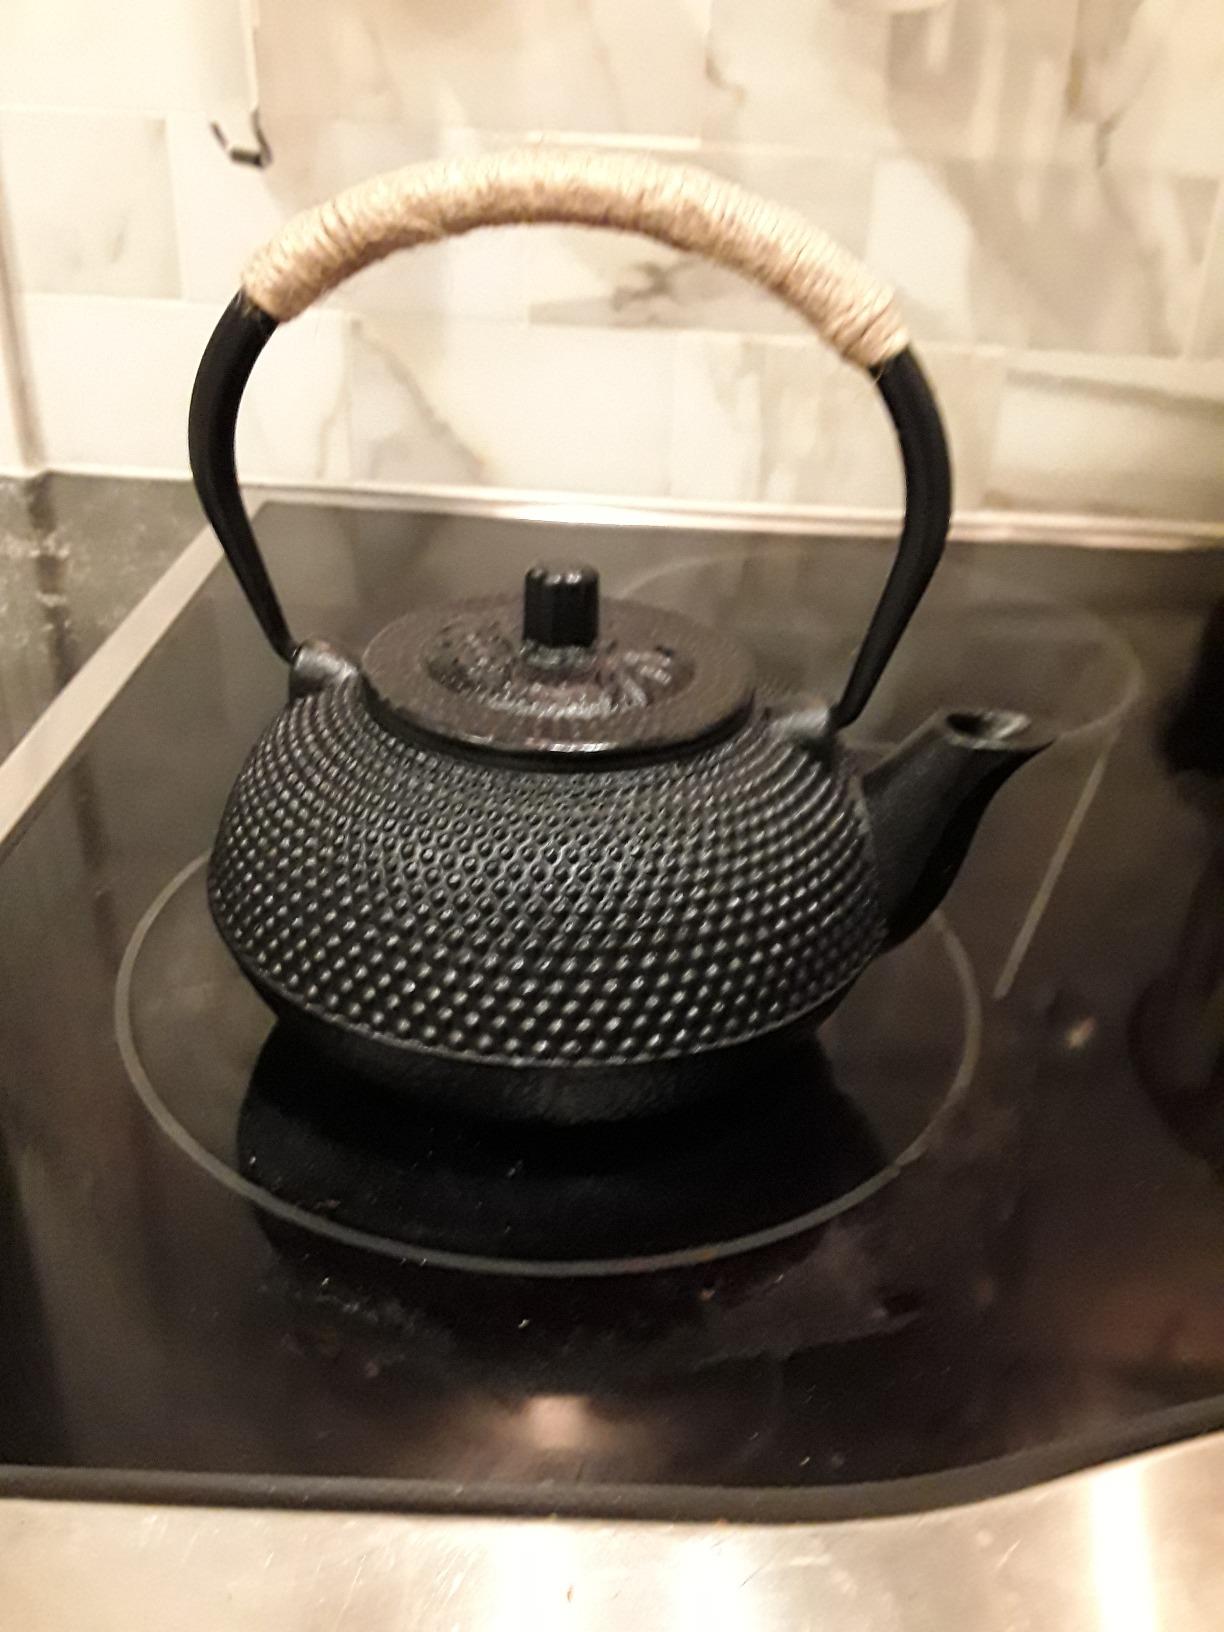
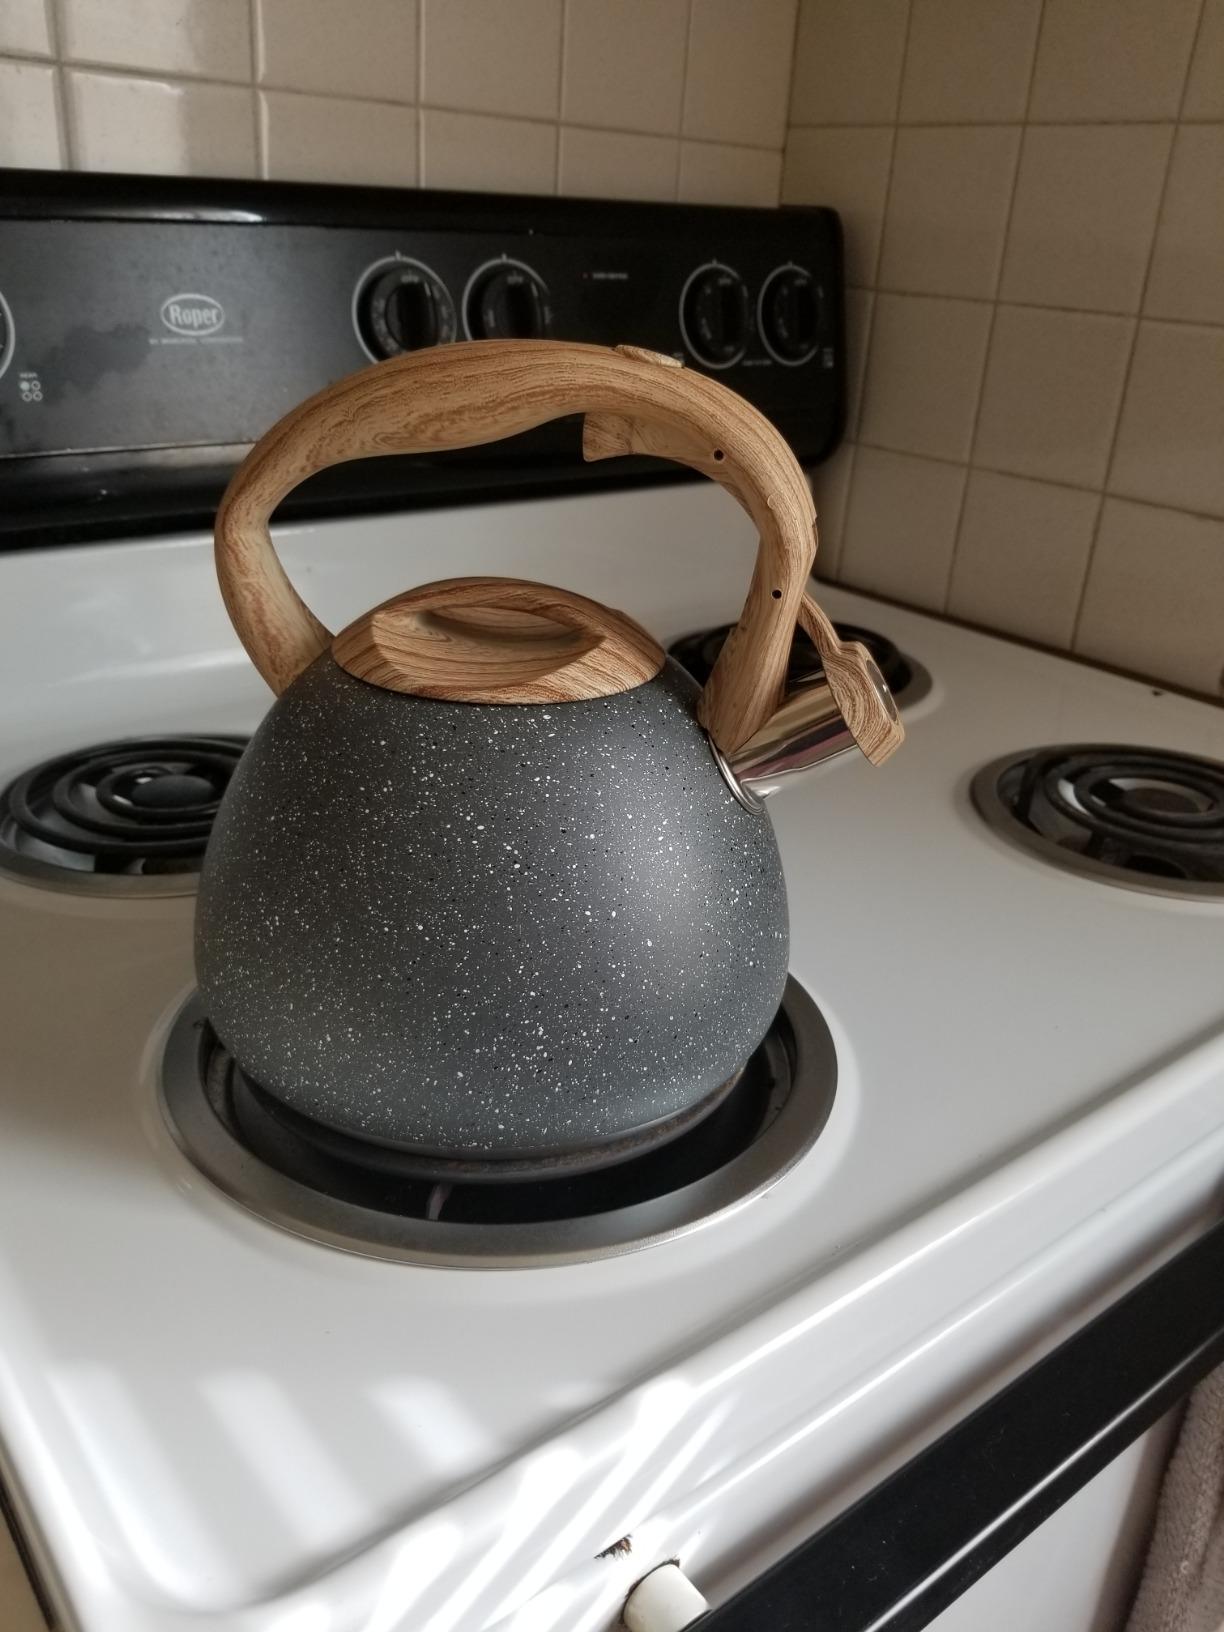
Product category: items_kettle
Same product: no